Mark Hudson (musician)

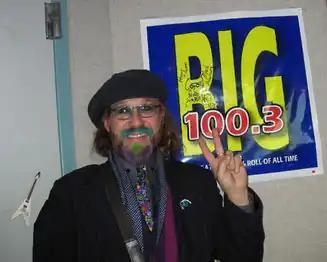
Hudson in 2007

Mark Jeffery Anthony Hudson (born August 23, 1951) is an American musician, record producer and songwriter based in both Los Angeles and New York City. After first rising to prominence as a performer, songwriter and TV personality in the 1970s as a member of the Hudson Brothers trio, Hudson achieved independent success as record producer and songwriter, working with a broad variety of artists including Cher, Ringo Starr, Aerosmith, Scorpions, Ozzy Osbourne, Hanson, Harry Nilsson, and the Baha Men.